Sports in Punjab, India

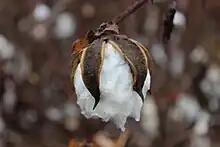
Chogyan team pretend to pick cotton

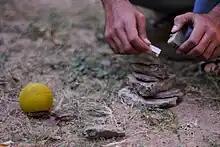

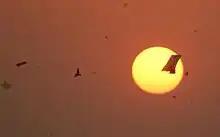
Kite flying

This game is for both boys and girls. It is generally played by two teams and involves drawing as many vertical lines as possible.